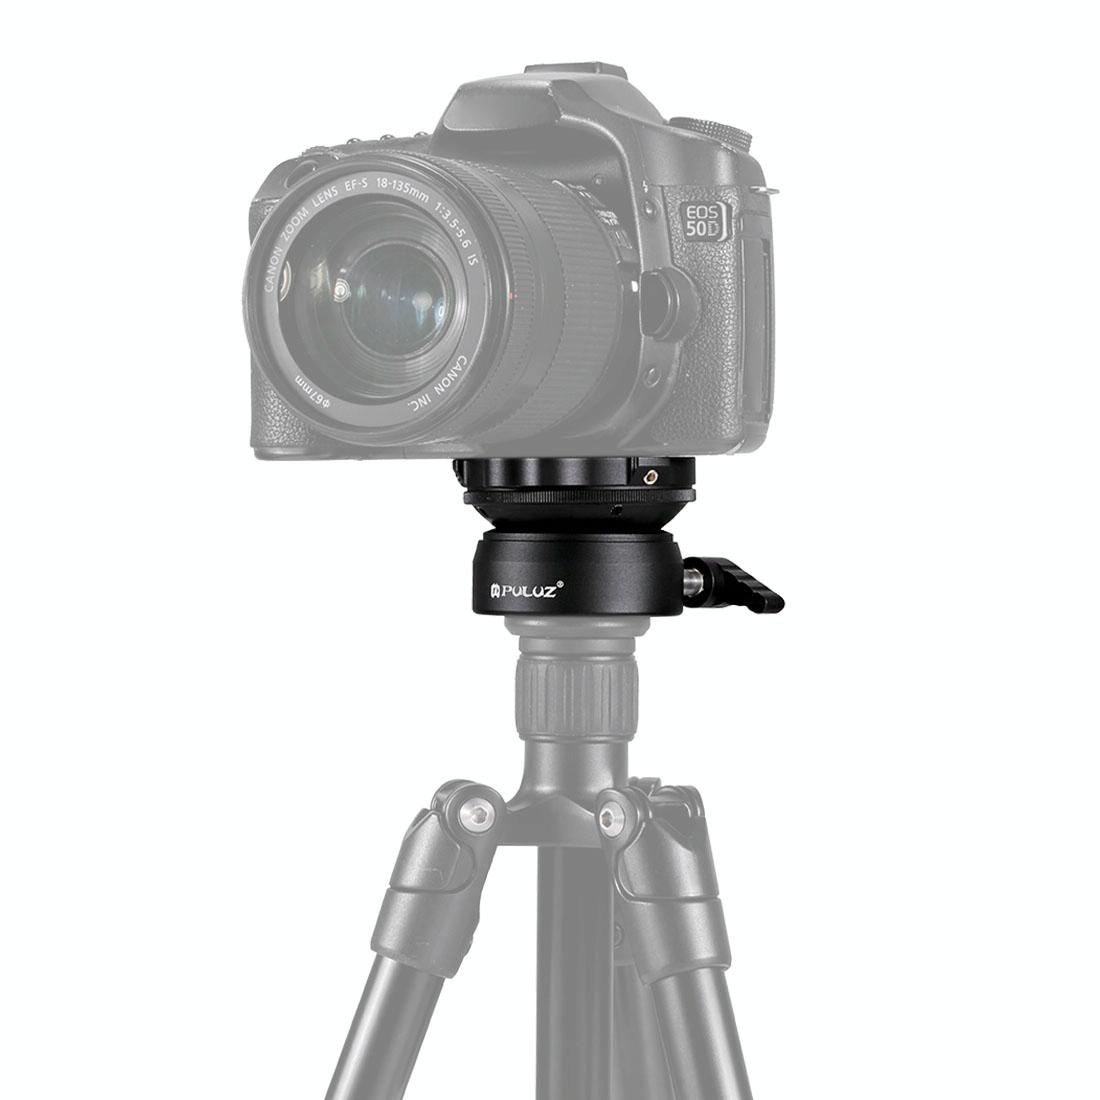
PULUZ 1/4 inch Thread Dome Professional Tripod Leveling Head Base with Bubble Level
Brand: SUNSKY
1. Made of high quality CNC aluminum alloy body material. 2. Adjustments up to +/- 15 degrees to ensure the camera is perfectly level. 3. With bubble level, intuitive display, easy to adjust, keep camera level. 4. Reliable locking system, suitable for photo/video & bird-watching head. 5. Applying to DSLR Cameras with 1/4 inch screw. UNC3/8 inch base thread, apply to any tripod.
Category: Cameras & Optics > Camera & Optic Accessories > Tripod & Monopod Accessories > Tripod & Monopod Heads